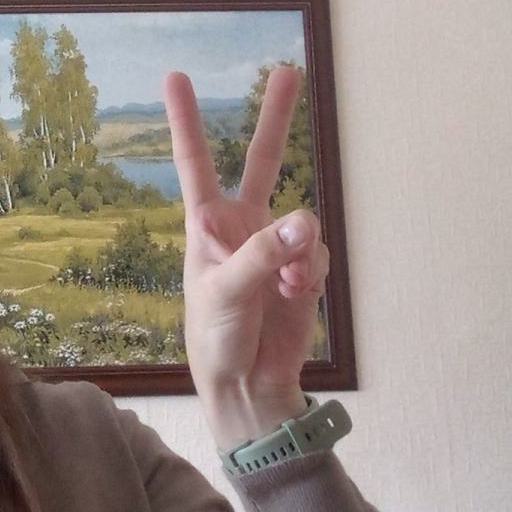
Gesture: peace